Mercury Control Center

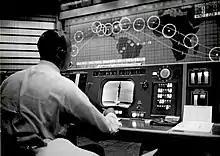
Fellow Mercury astronaut Alan Shepard watches launch at the CAPCOM console in Mercury Control during Gus Grissom's July 21, 1961, Mercury-Redstone 4 ("Liberty Bell 7") flight

The Mercury Control Center (also known as Building 1385 or simply MCC) provided control and coordination of all activities associated with the NASA's Project Mercury flight operation as well as the first three Project Gemini flights (the first two had no crew). It was located on the Cape Canaveral Space Force Station, east of Samuel C. Phillips Parkway.